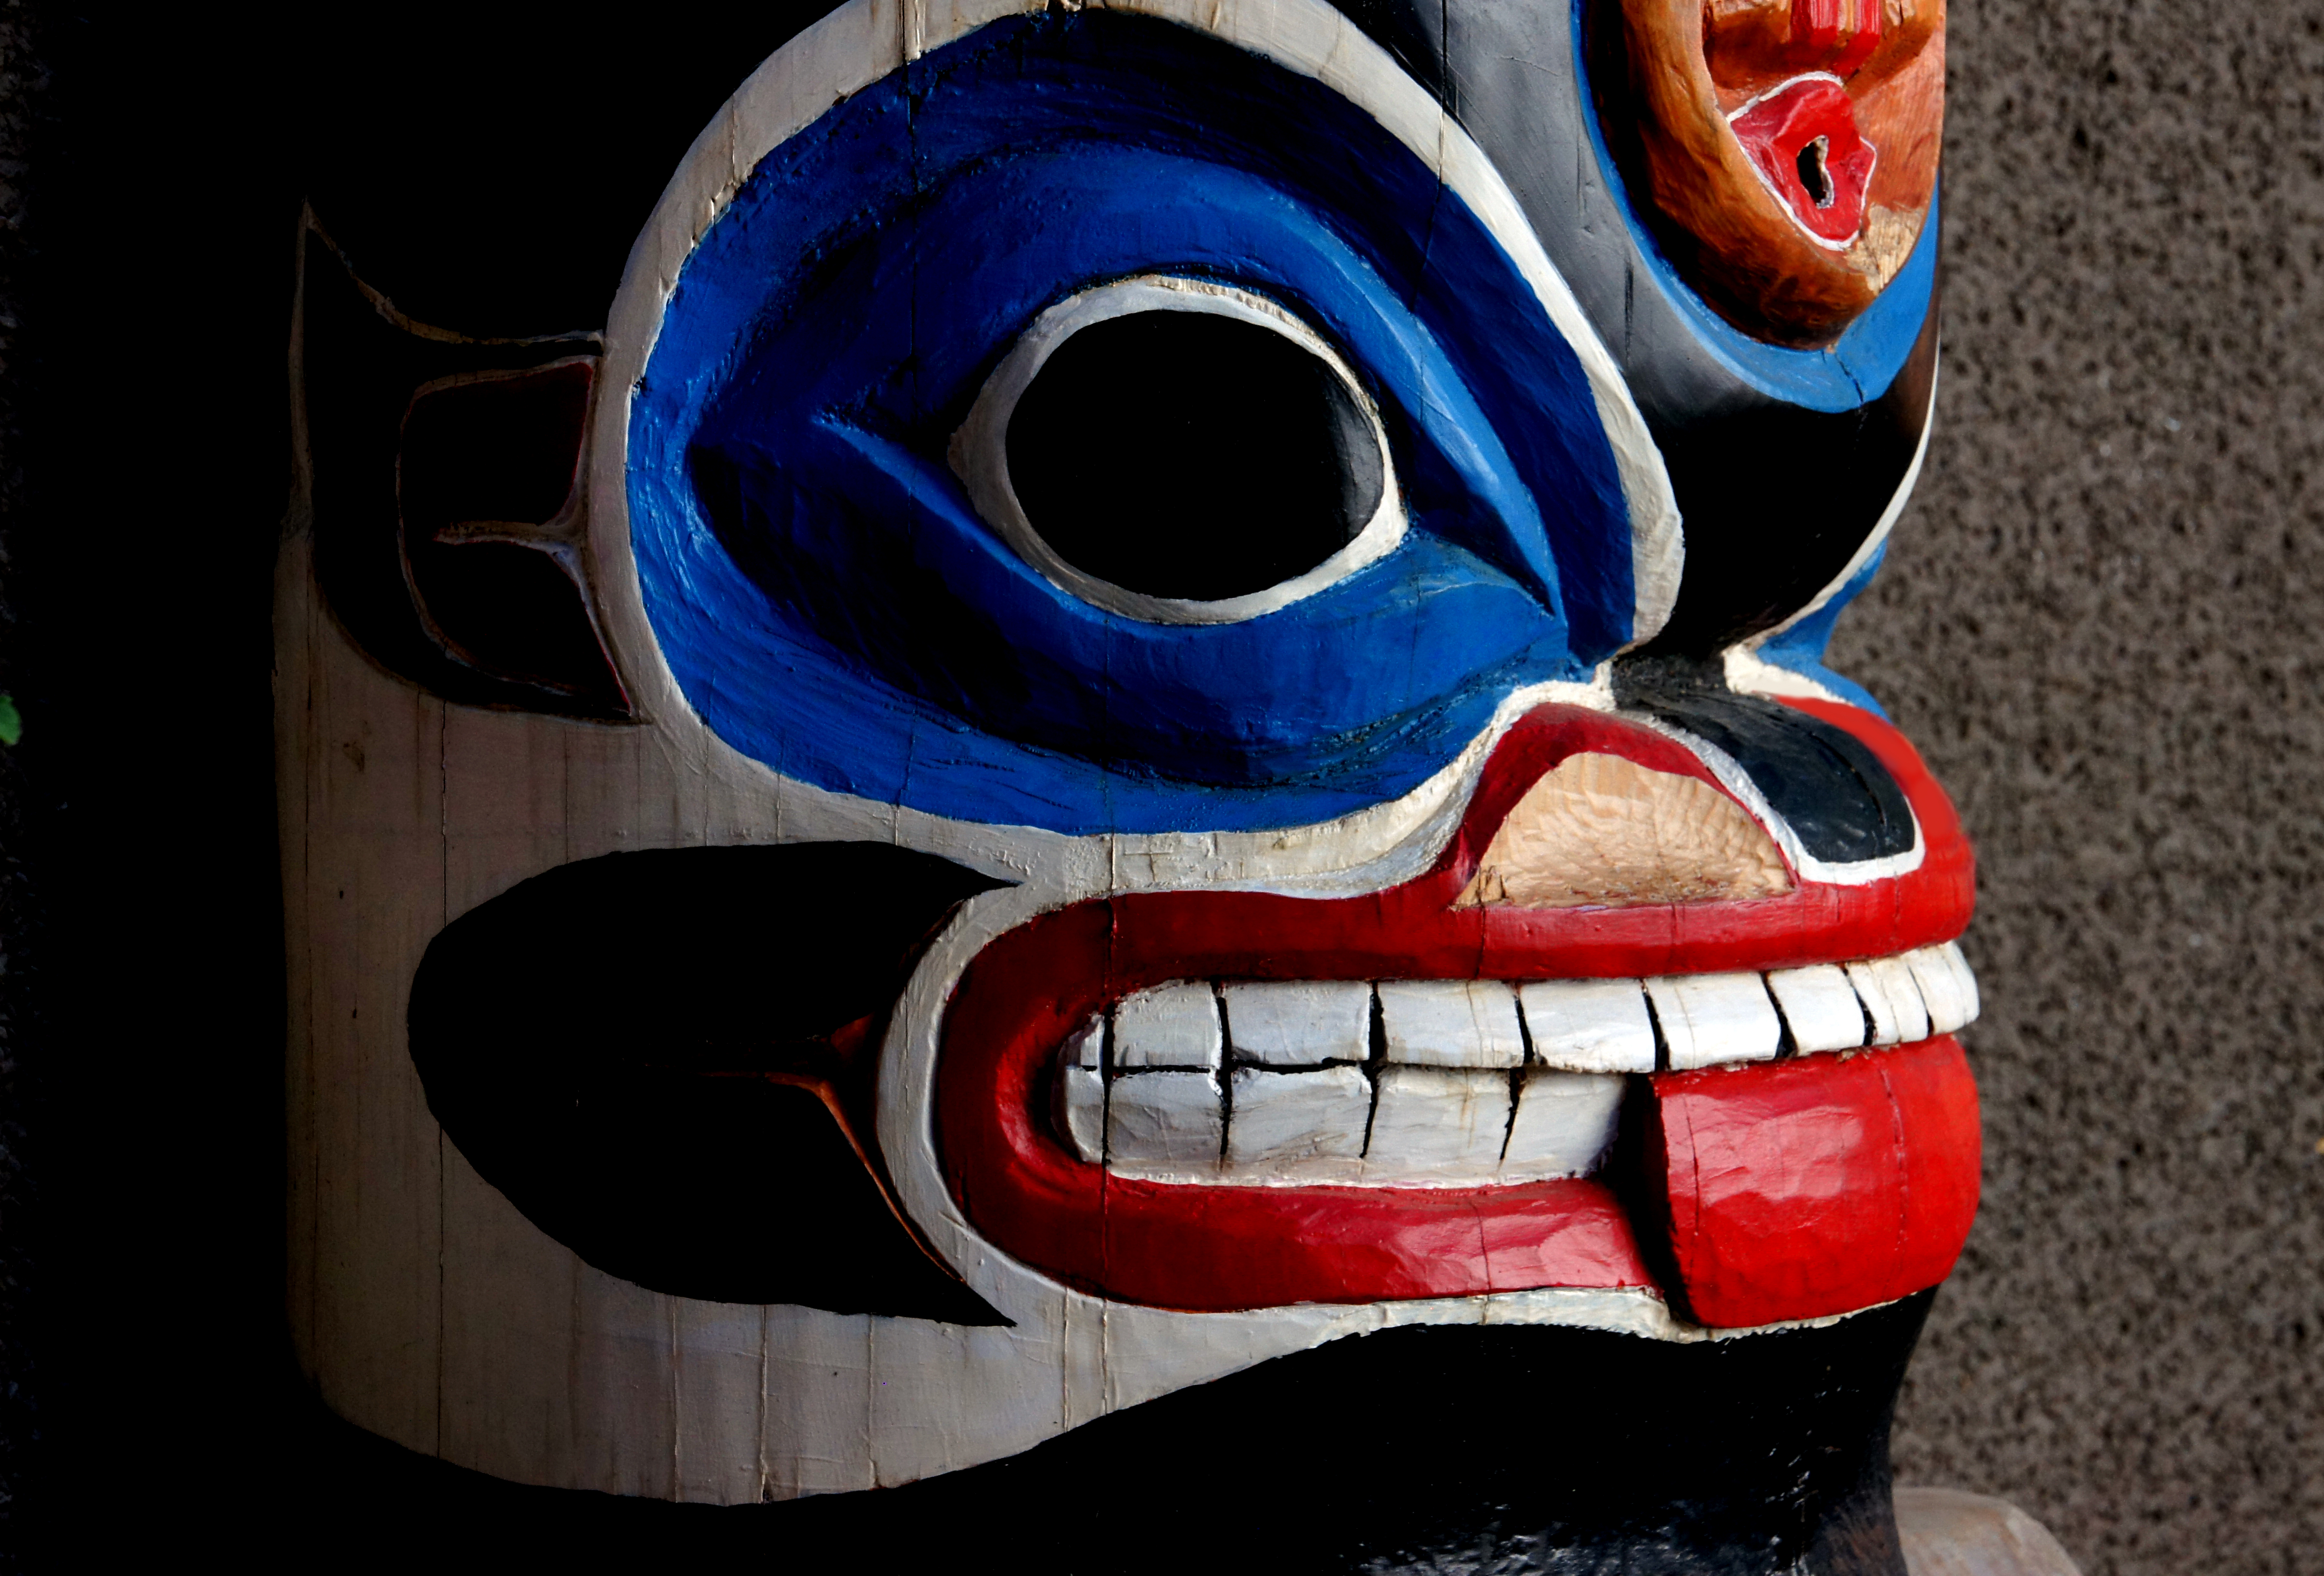
red, clothing, art, mask, publicdomain, illustration, canada, head, colours, organ, masks, costume, alaska, northamaricanindians, totempoles, nativeart, woodcarving